Anne Lundberg

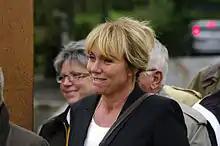
Anne Lundberg (2012)

Anne Ebba-Karin Lundberg (born 29 March 1966) is a Swedish television presenter and journalist. She has presented several shows on the Swedish television station SVT and she has won the Kristallen award three times in the category for "Best female presenter of the year". She has also won one season of "På spåret".